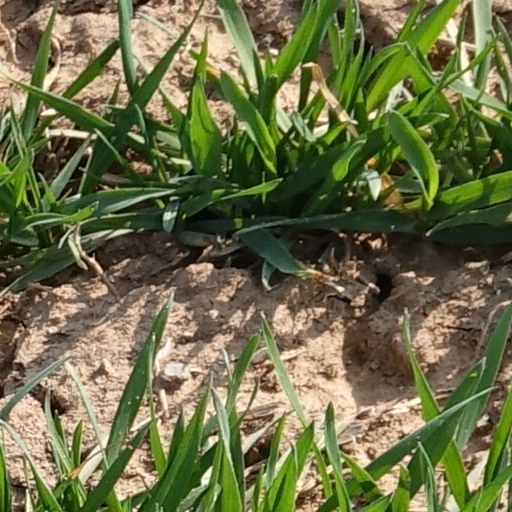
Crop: wheat